Higashi-Muroran Station

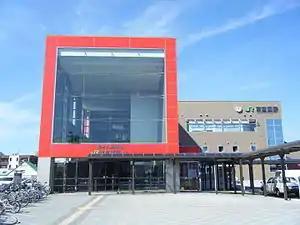
The east entrance to the station in September 2009

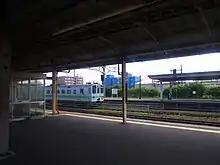
Station platforms, 2016

Higashi-Muroran Station is served by the Muroran Main Line, and also forms the starting point of the Muroran Main Line Branch to .